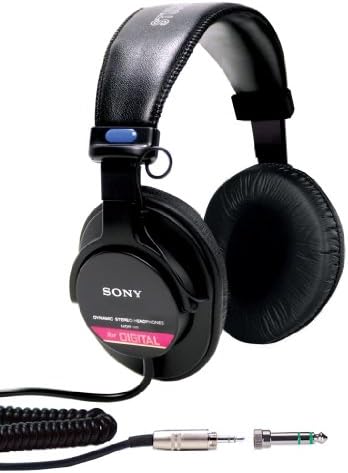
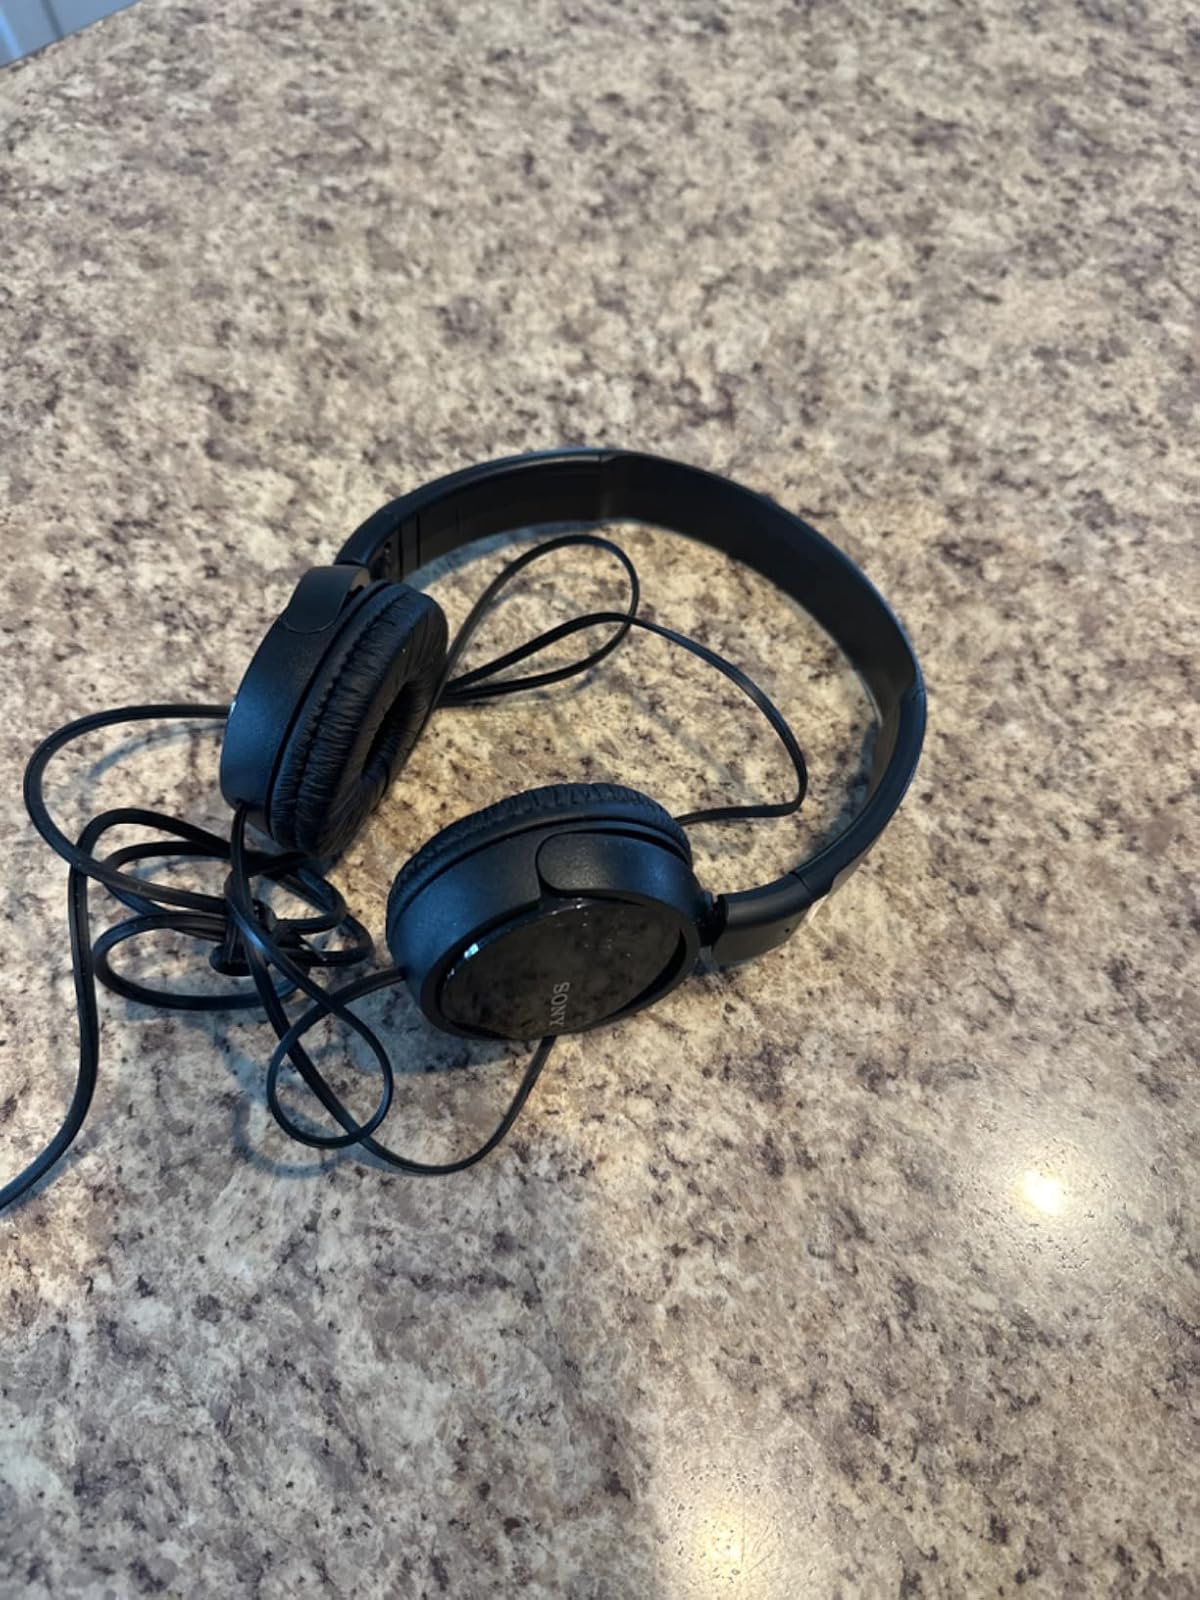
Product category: headphones
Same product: no